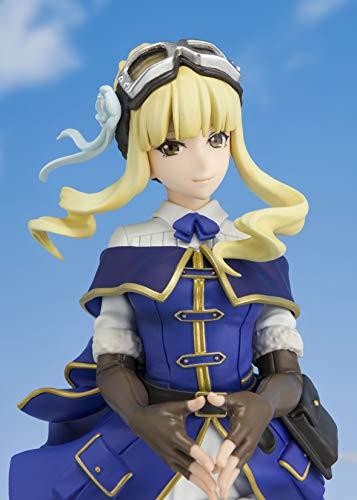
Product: TAMASHII NATIONS Bandai Figuartszero Enma The Kotobuki Squadron in The Wilderness Statue
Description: A new figuarts zero from the anime, ’ the kotobuki Squadron in the wilderness’.
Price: $34.17
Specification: ProductDimensions:5.9x5.9x7.8inches|ItemWeight:11.4ounces|ShippingWeight:11.4ounces(Viewshippingratesandpolicies)|ASIN:B07MLR48TK|Itemmodelnumber:-|Manufacturerrecommendedage:13yearsandup